Jonas F. Ludvigsson

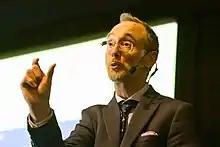
Jonas F. Ludvigsson in 2019

Jonas Filip Ludvigsson is a Swedish physician and epidemiologist. He is a professor at the Department of Medical Epidemiology and Biostatistics at Karolinska Institutet, Sweden, and a senior paediatrician in the Department of Pediatrics at Örebro University Hospital, Sweden. Ludvigsson is known for being one of the 47 initial signees of the Great Barrington Declaration.